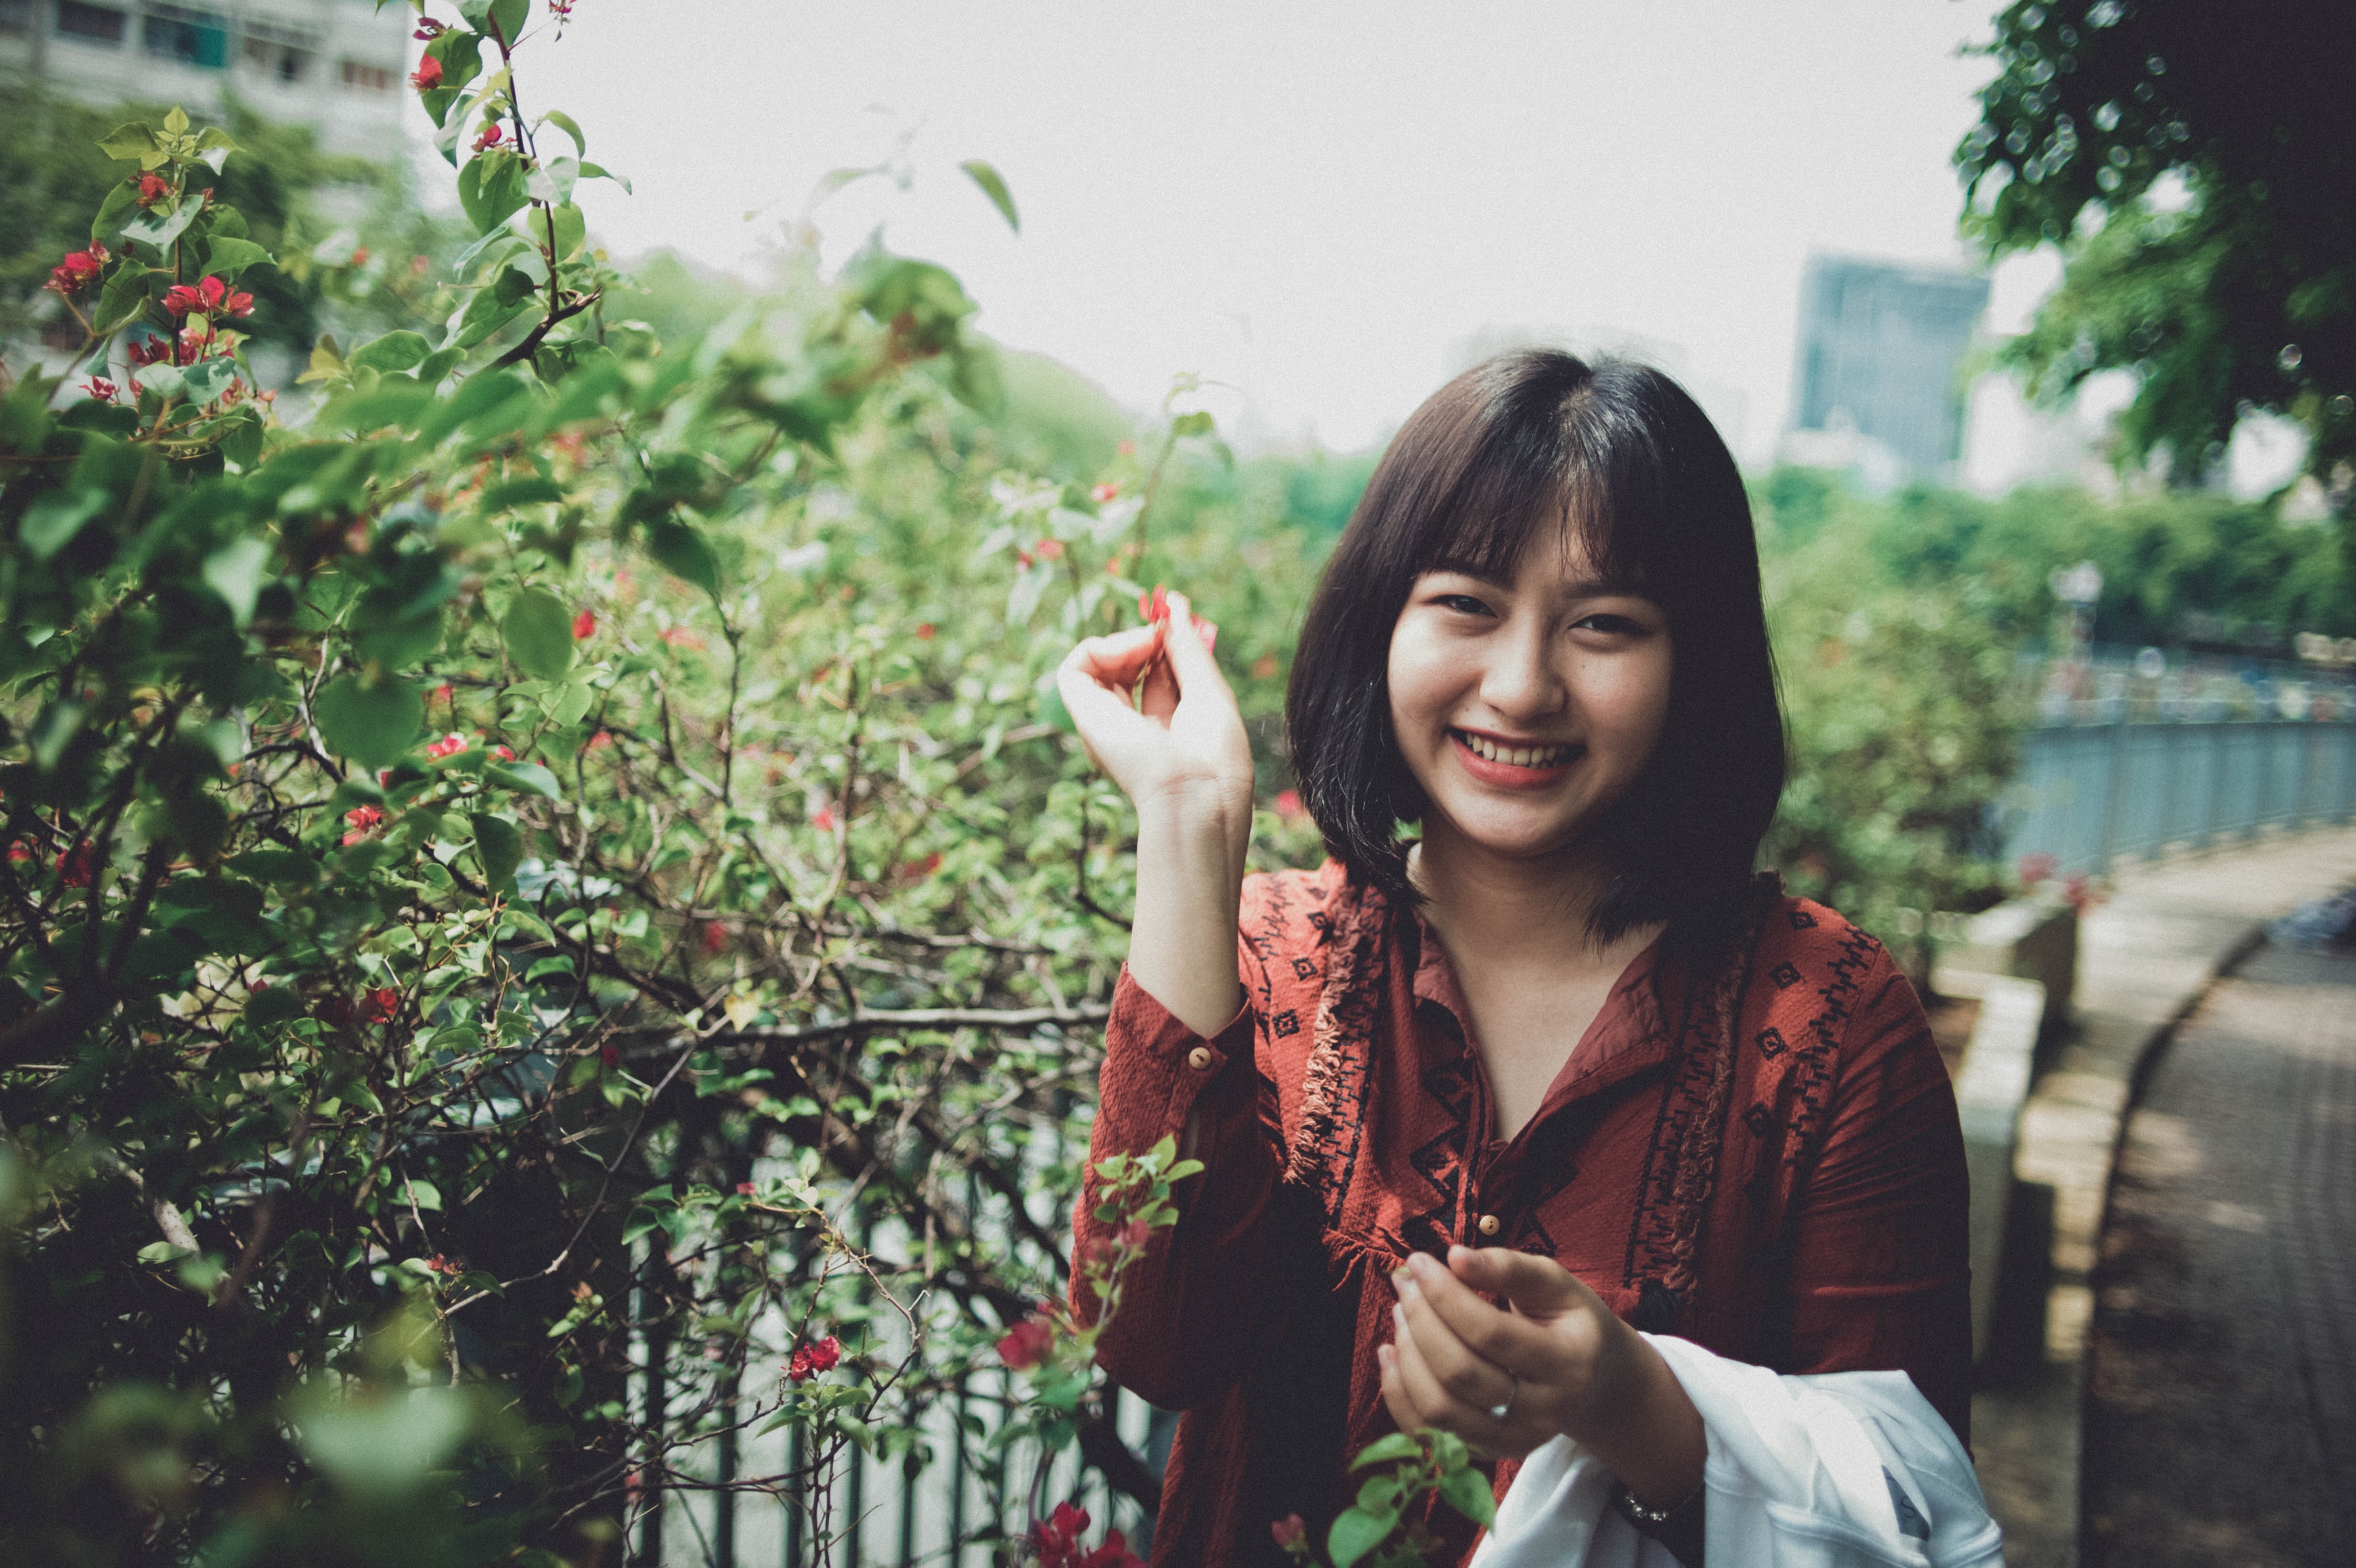
beauty, smile, snapshot, flower, plant, photography, happy, long hair, black hair